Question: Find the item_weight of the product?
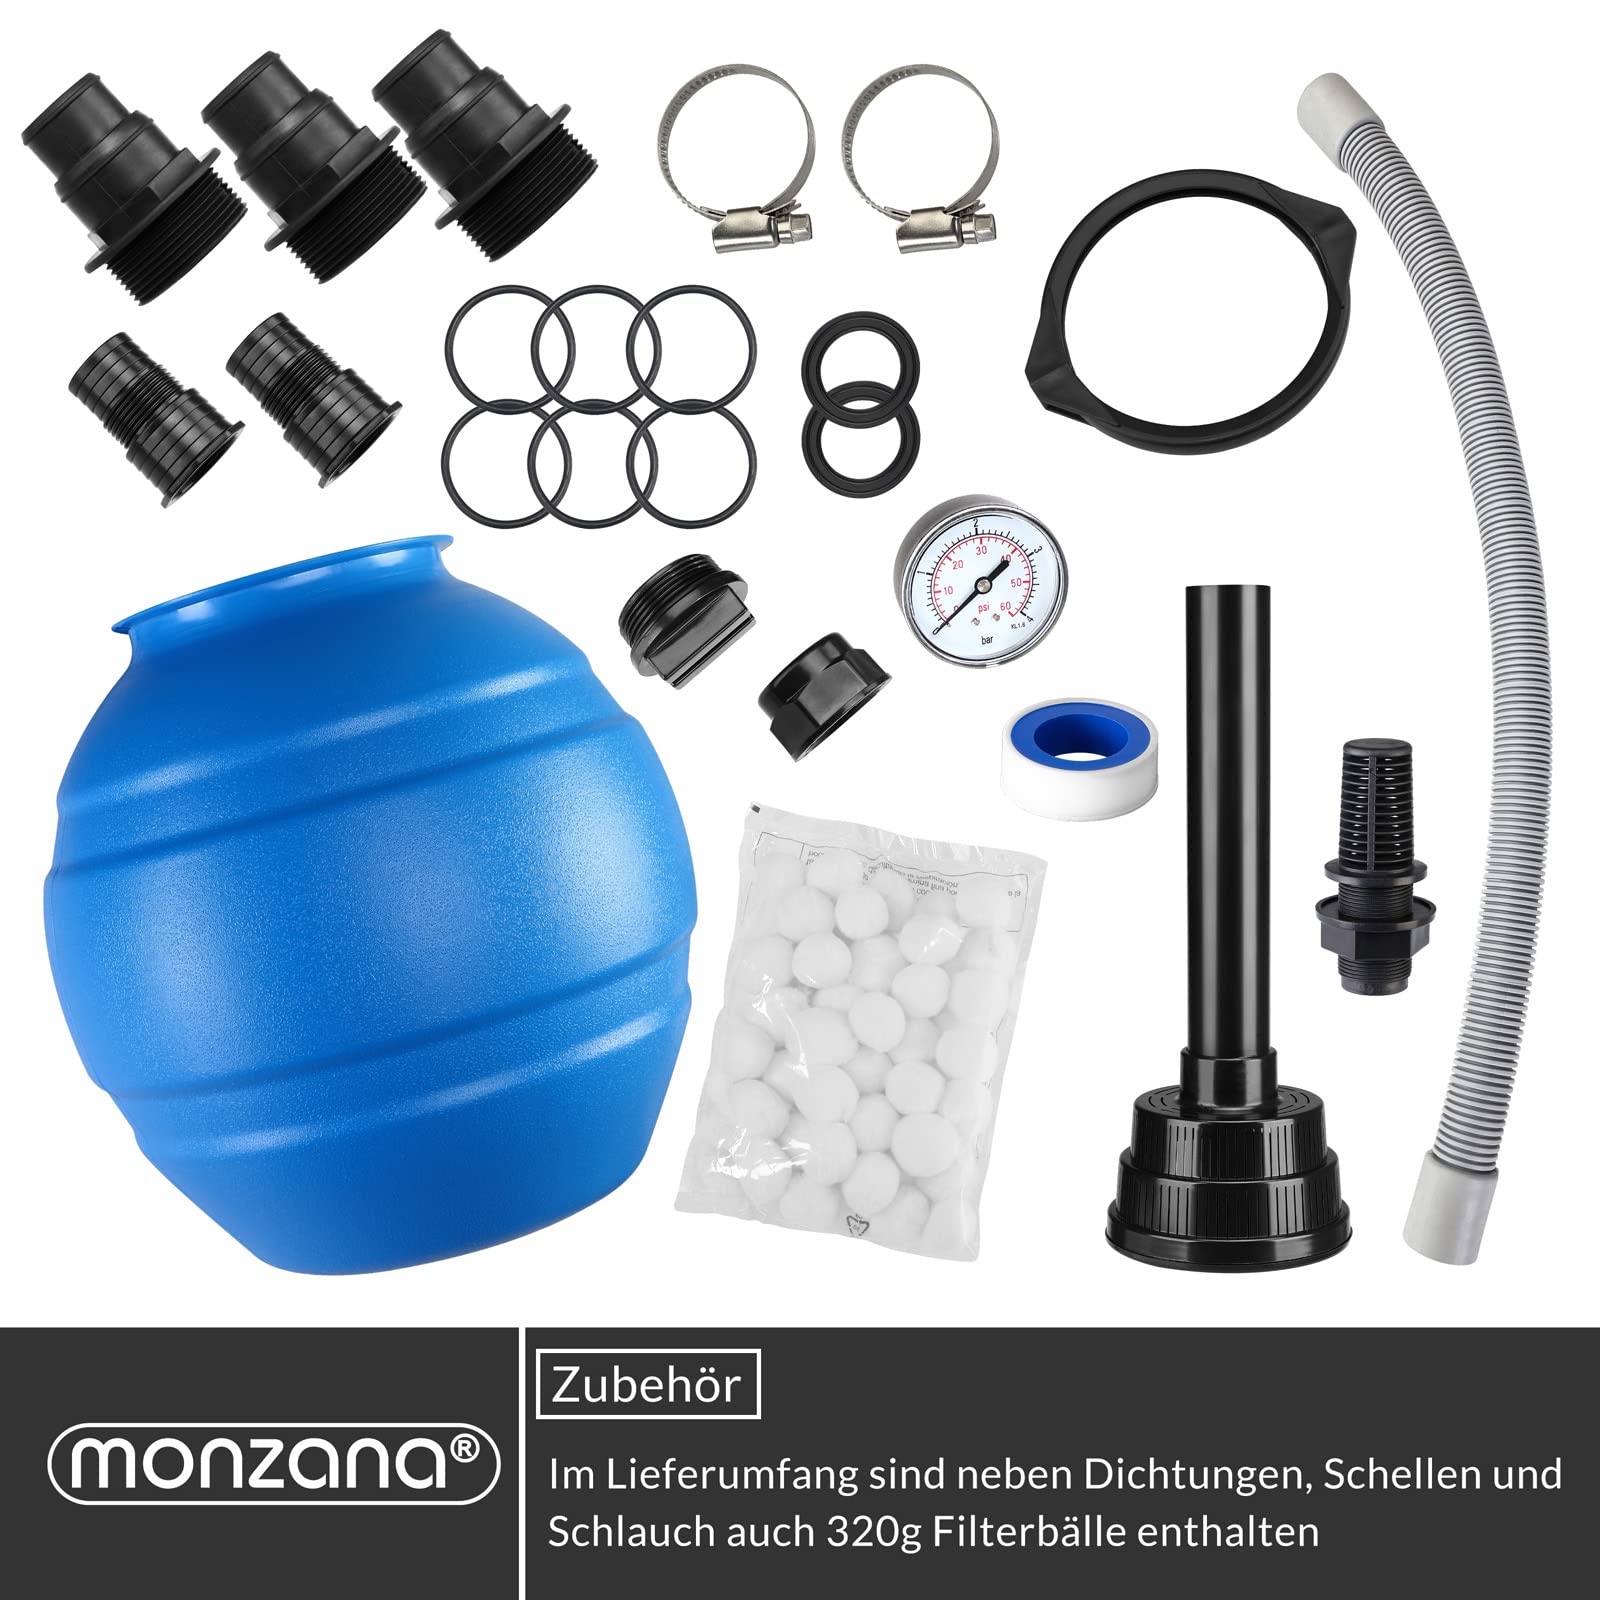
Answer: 320.0 gram